South Berrien Center Union Church and Cemetery

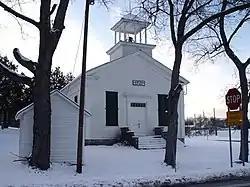

South Berrien Center Union Church and Cemetery is a historic church and cemetery at 10408 M-140 in Berrien Township, Michigan. It was built in 1858 and added to the National Register of Historic Places in 2002.